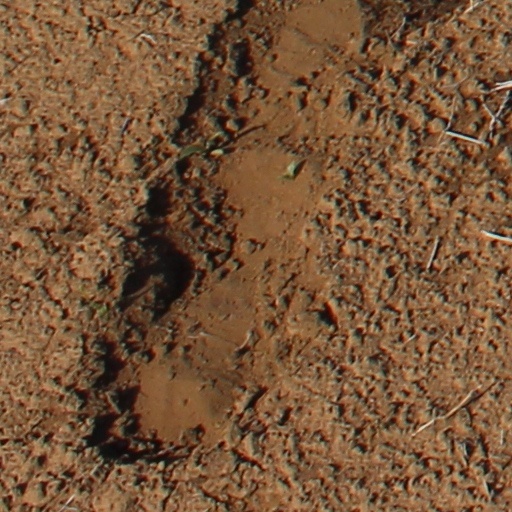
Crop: wheat